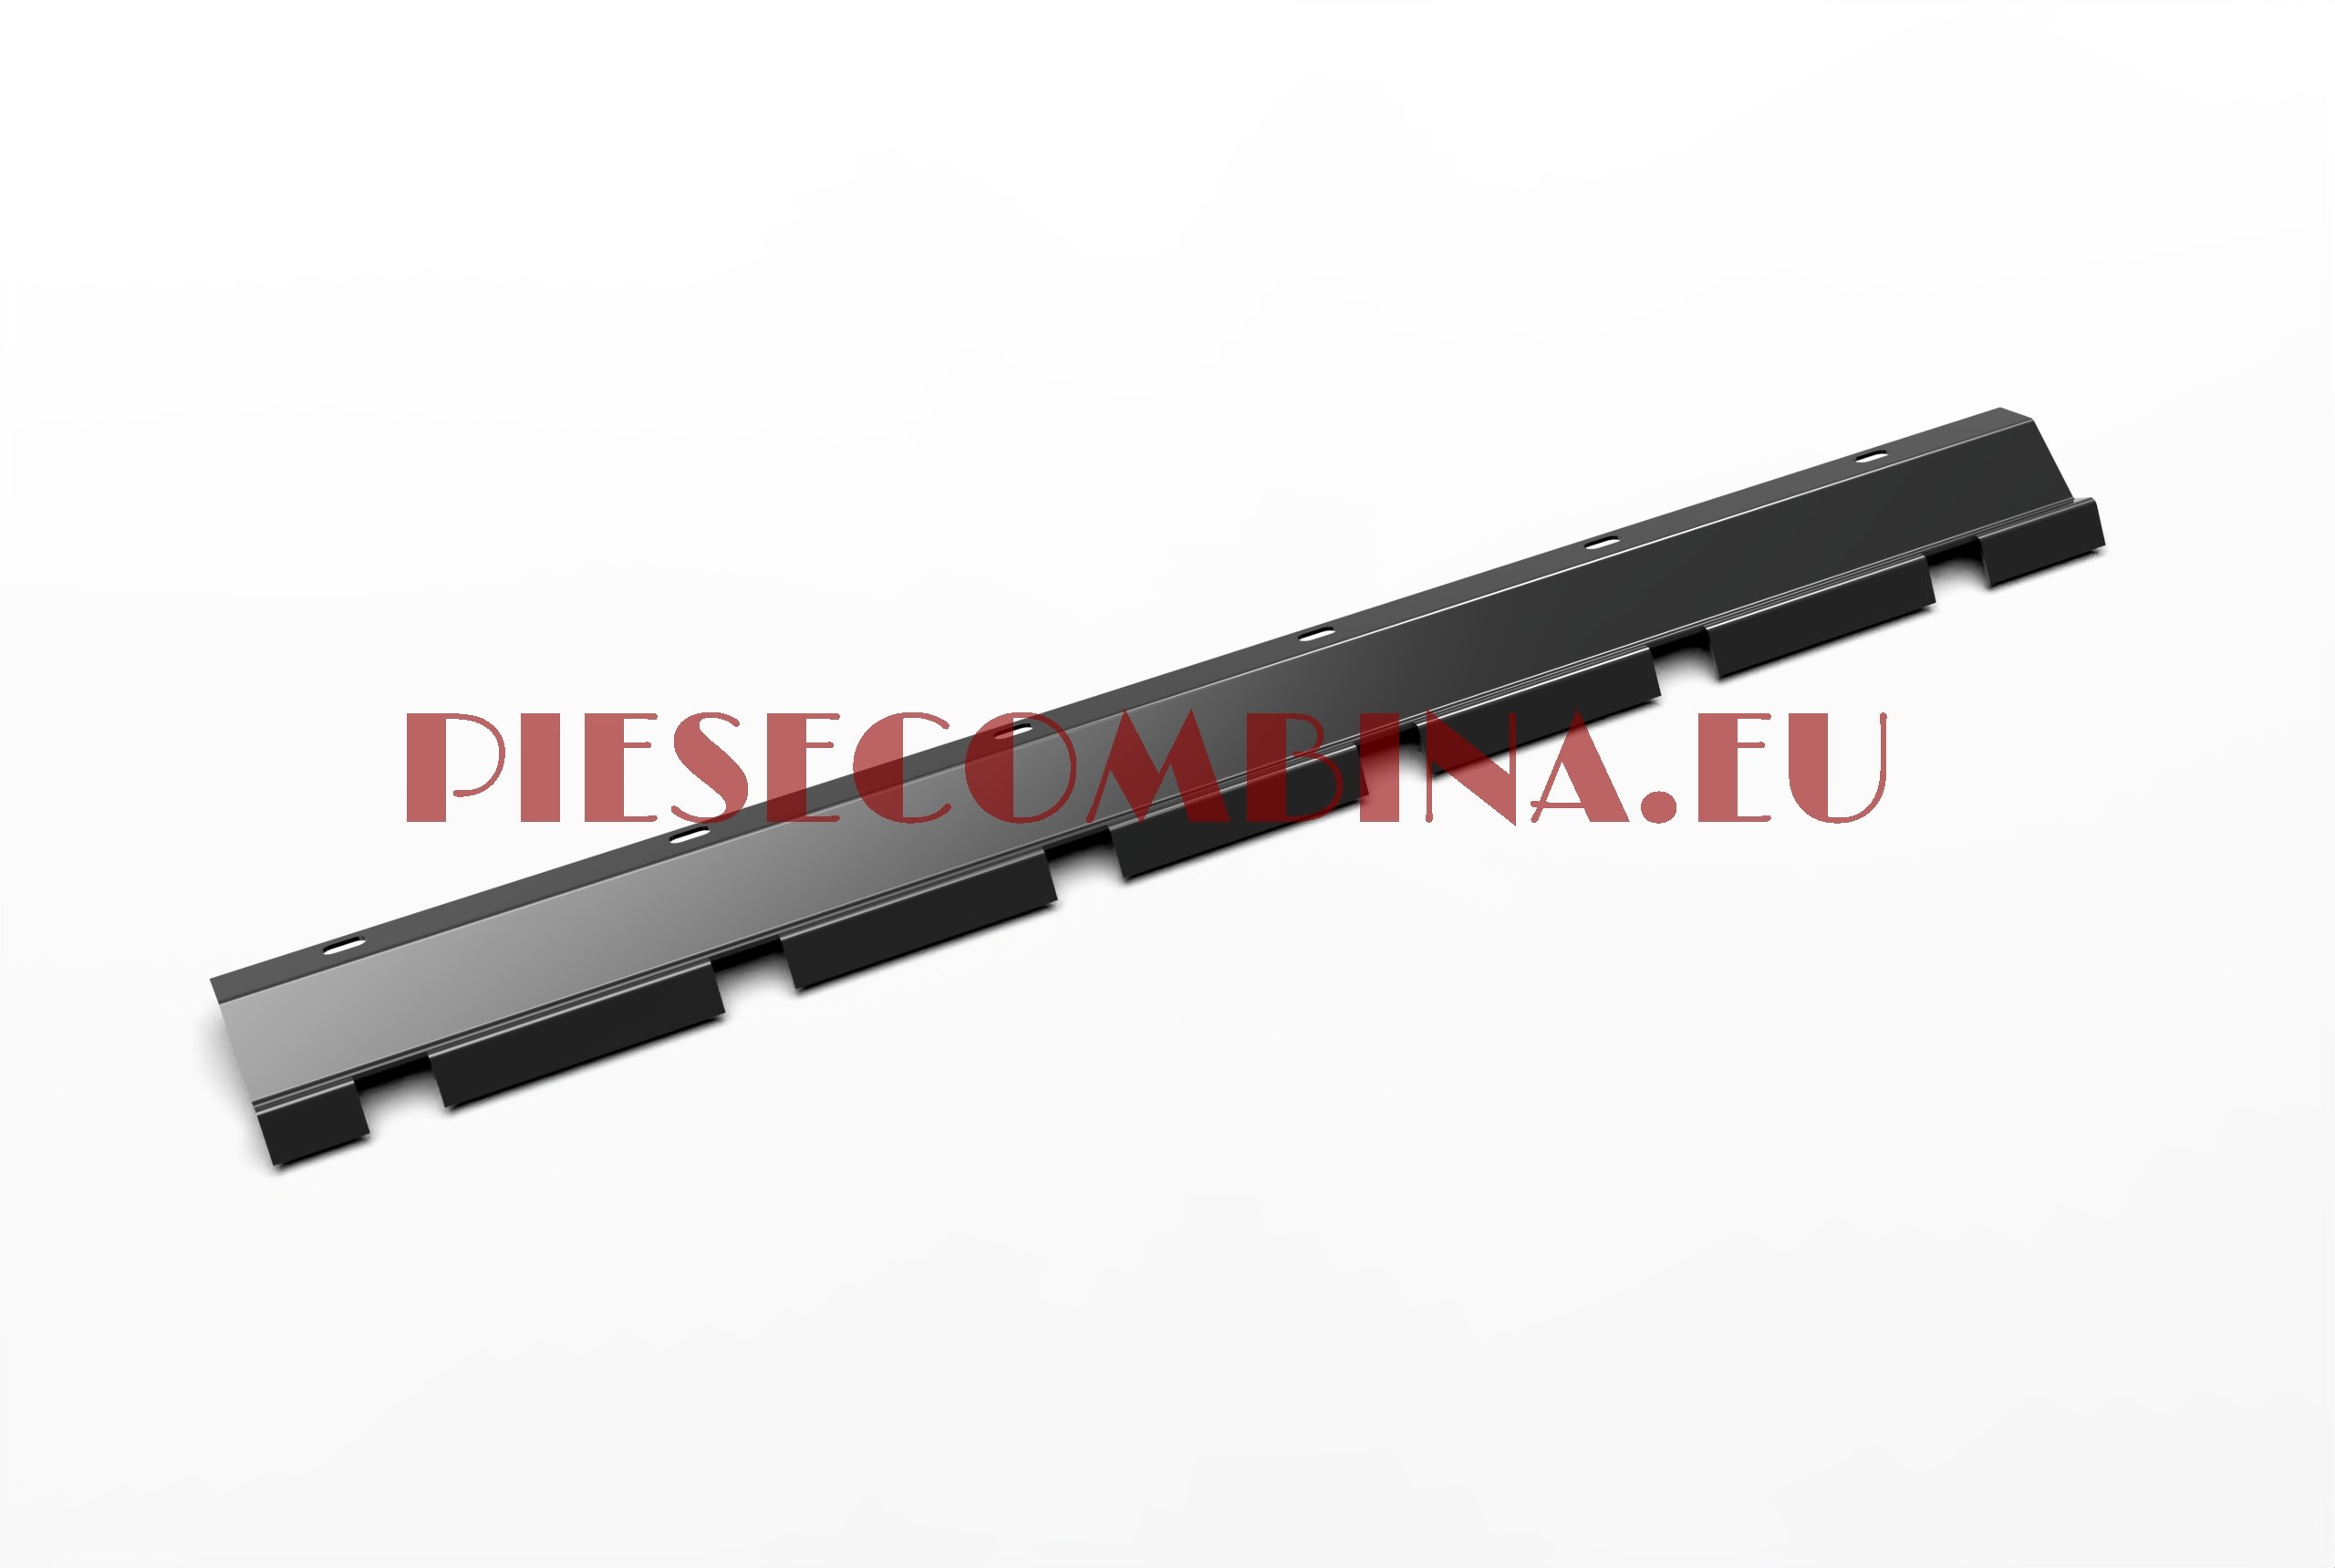
Tablă tobă 662886.0 CLAAS Dominator Mega Medion Tucano
Cod piesă: CL-662-886R Referințe OEM: 662886.0, 662886, 000662886.0, 0006628860, 000662886 Execuție: Greutate (kg): 4,6 Dimensiuni (mm): 1300x135x35 Se potrivește la: CLAAS Dominator 88 CLAAS Dominator 88 VX CLAAS Dominator 98 CLAAS Dominator 98 VX CLAAS Mega 202 CLAAS Mega 202 ll CLAAS Mega 203 CLAAS Mega 203 ll CLAAS Mega 204 CLAAS Mega 204 ll CLAAS Mega 350 CLAAS Mega 430 CLAAS Medion 310 CLAAS Medion 330 CLAAS Tucano 320 CLAAS Tucano 330 CLAAS Tucano 430
Category: Business & Industrial > Heavy Machinery > Harvesters > Forage Harvesters